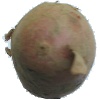
Label: red_potato